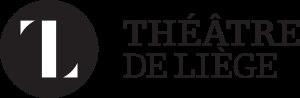
Le théâtre de Liège, anciennement théâtre de la Place, est un théâtre belge situé à Liège. Auparavant établi place de l'Yser dans le quartier d'Outremeuse, il est depuis le 30 septembre 2013 installé dans les locaux de l'Émulation, place du XX août.